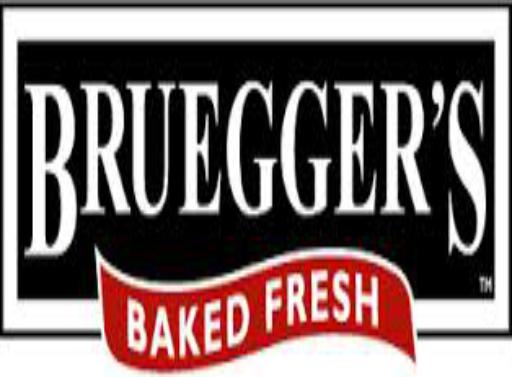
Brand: Bruegger's
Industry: Food